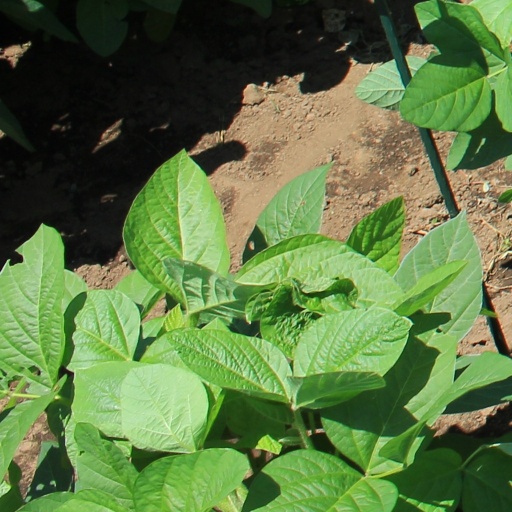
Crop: soybean